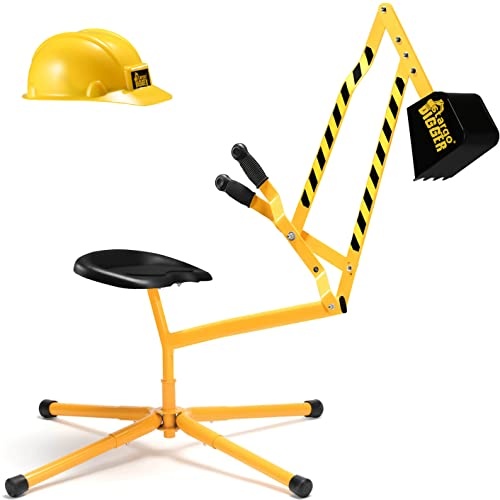
stargo Sand Digger Kids Excavator Ride on Toy, Beach Toys Outdoor Sandbox Toy Digger for Kids, Solid Steel Rotates 360, Role Play, Sand Toys
Brand: stargo Edition: Solid Base Features: Strong and safe: The digger toy has a solid steel base, a metal digging scooper, and secure nuts and bolts. The seat is comfortable and safe for children ages 3+, and up to 110 lbs. Digger toy for sand and snow: This backhoe toy excavator ride-on is ready for any season. The weather-resistant frame can be used for digging the snow in your backyard. And thanks to its compact size, it also fits in the car for trips to the beach. Kids excavator role play: This imaginative toy is great for construction-obsessed boys. This toy gives the little guy a new perspective, encouraging emotional competence, independence and language development. Improves coordination: The kids' excavator has 2-handed controls with rubber grips. While kids are busy digging and dumping, they are exercising their muscle control and hand-eye coordination. Sandbox digger with easy assembly: This sand digger comes with all metal parts, accessories, tools and detailed instructions so you can connect the parts right out of the box. model number: CC-1003 Part Number: CC-1003 Details: The best sandbox digger for kids. Get him right into the action with this sand digger excavator ride on toy. What's in the box: The stainless steel frame, metal shovel and plastic seat for the kids excavator. All the necessary tools, nuts, bolts and screws. A yellow construction helmet. The crane arm has a 35" reach when fully extended and can dig up to 15" deep. Recommended for children ages 3 and up and up to 110 lbs. (ages 3-12) EAN: 0850031231023 Package Dimensions: 17.4 x 12.8 x 6.0 inches
Brand: stargo
Category: Toys & Games > Toys > Beach & Sand Toys > Sand & Water Mills